Cao Lỗ

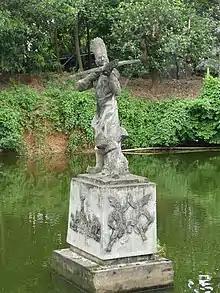
Statue of Cao Lỗ in Đông Anh district, Hanoi

Cao Lỗ (高魯, also known as Cao Thông, Đô Lỗ, Thạch Thần, or Đại Than Đô Lỗ Thạch Thần) was a Vietnamese weaponry engineer and minister who lived during the reign of King An Dương Vương. According to mythology, he built a crossbow from the claw of a turtle god that can fire 300 arrows in a single shot.